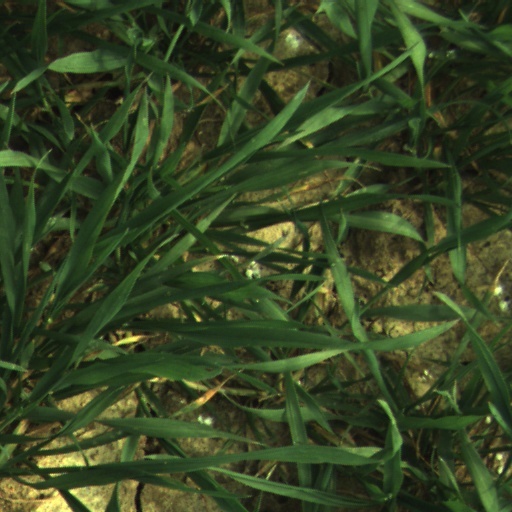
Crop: wheat